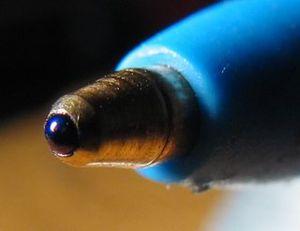
Un stylo à bille ou stylo-bille, parfois aussi appelé par antonomase un bic, ou simplement un stylo, est un outil servant à écrire, proche d'un crayon dans la forme et la dimension. Les stylos-bille possèdent une réserve interne d'encre visqueuse qui est étalée sur le papier lors de l'écriture par l'intermédiaire d'une petite bille mise en rotation par friction sur un support ; l'encre sèche presque immédiatement après le contact avec le papier. Peu chers, sûrs et ne nécessitant pas d'entretien, ils ont fortement remplacé le crayon à papier, le stylo-plume et éliminé la plume Sergent-Major mais sont concurrencés par le stylo roller.